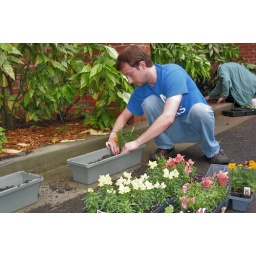
Ahren plants marigolds in a container destined for an upstairs balcony area at Trinity House.